Freies Deutsches Hochstift

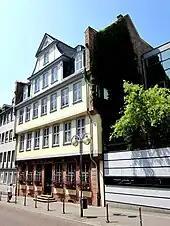
Goethe House in Frankfurt in 2011

Beutler was succeeded by Detlev Lüders, who served as director between 1963 and 1982. Under Lüders, the Hochstift's research and editing activities began; the Hochstift began producing the historical-critical editions of Clemens Brentano and Hugo von Hoffmannsthal. In 1973, the Hochstift opened a museum in Rome dedicated to Goethe's Italian Journey. It remained under the control of the Hochstift until its closure in 1982. In 1997 the museum was reopened as Casa di Goethe, but is no longer under the Hochstift's control.